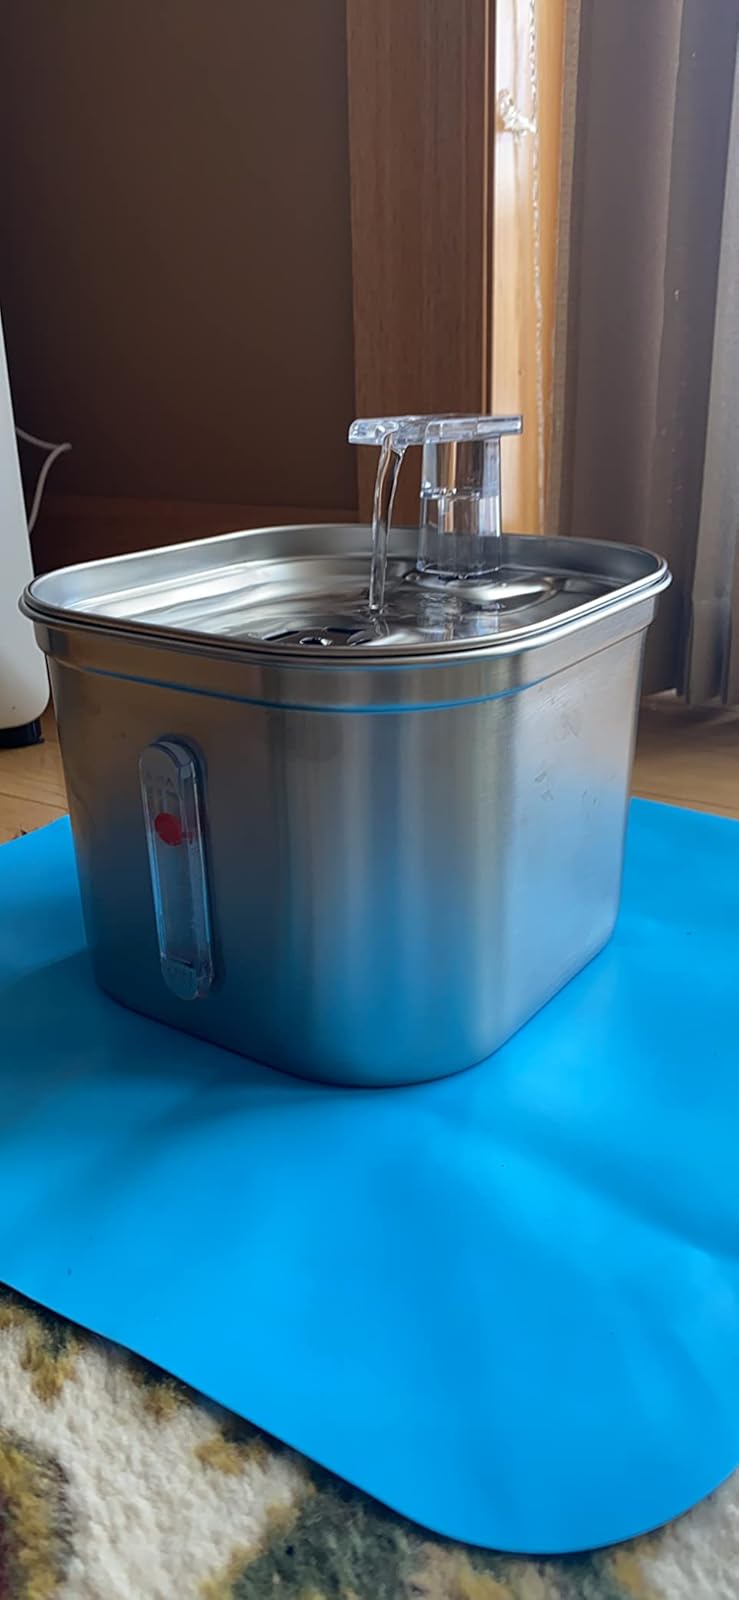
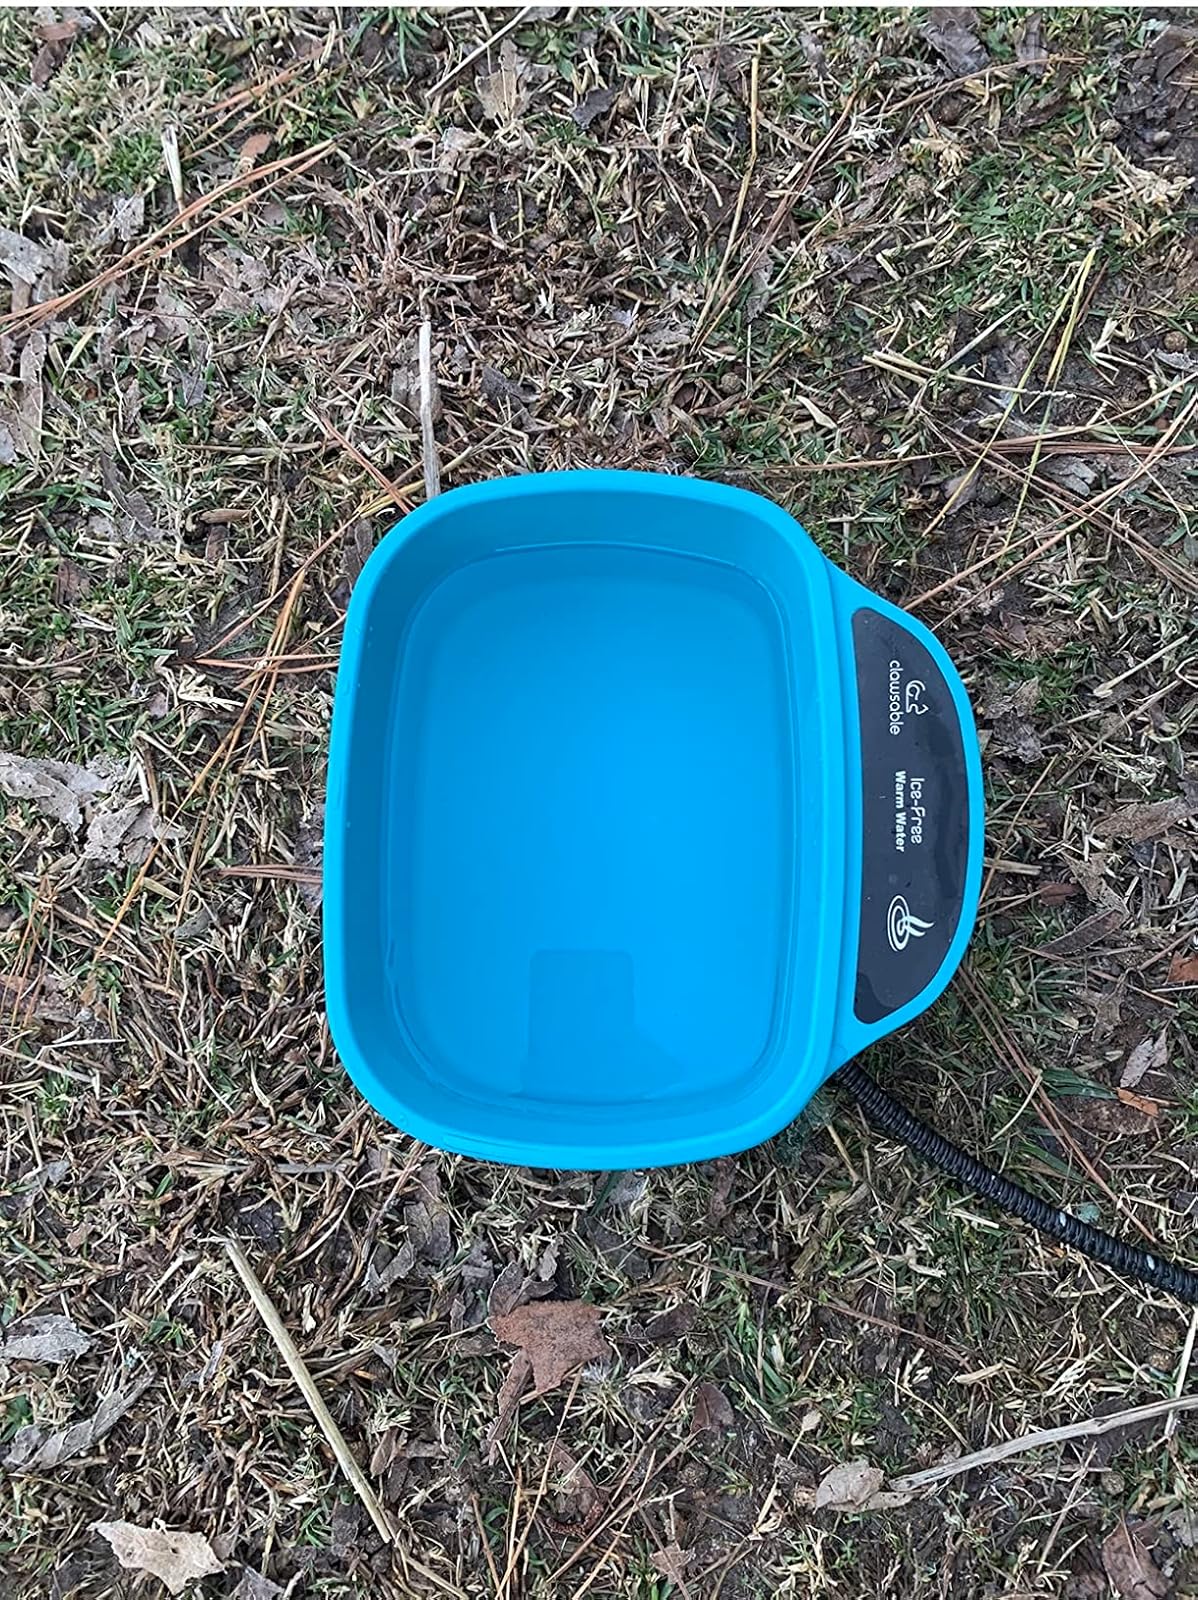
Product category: items_bowl
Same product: no